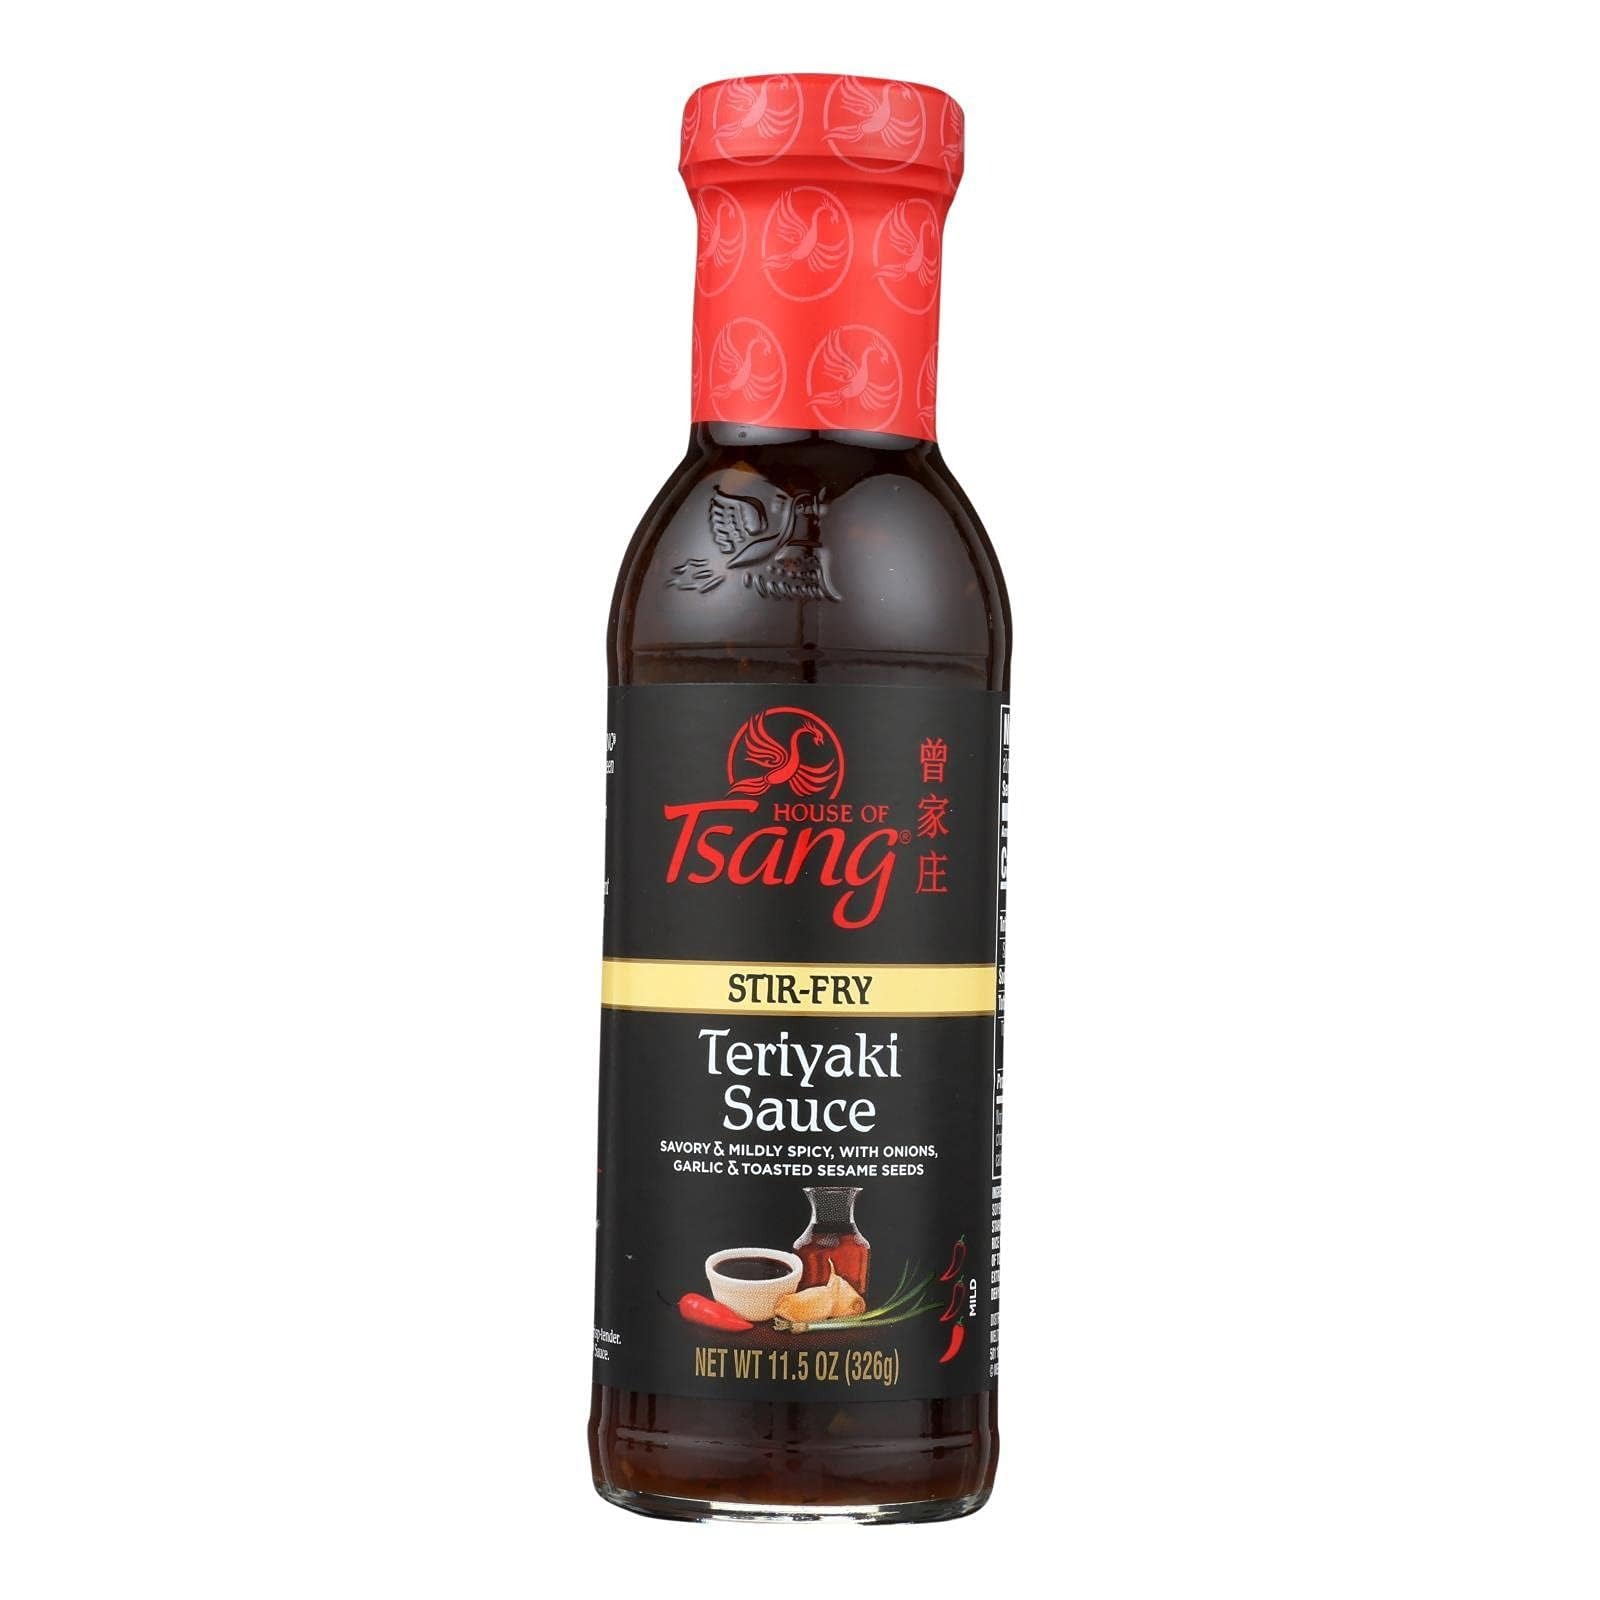
Item Name: House of Tsang Korean Teriyaki Stir-Fry Sauce, 11.5 Ounce (Pack of 6)
Bullet Point: 11.5 Ounces
Product Description: Slightly sweet, mildly spicy. A delectable combination of soy sauce, sesame seeds, green onions and garlic. Skillfully blended into a irresistible flavor. How to Use: Perfect for meat, poultry, seafood and vegetables. Use for stir frying, roasting, barbecuing, marinating and seasoning. Excellent table sauce. Gives food a delicious teriyaki flavor-with a little kick. Needs no other thickeners or seasonings. A complete sauce. No MSG added.
Value: 69.0
Unit: Ounce

Price: 14.345